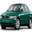
Label: automobile